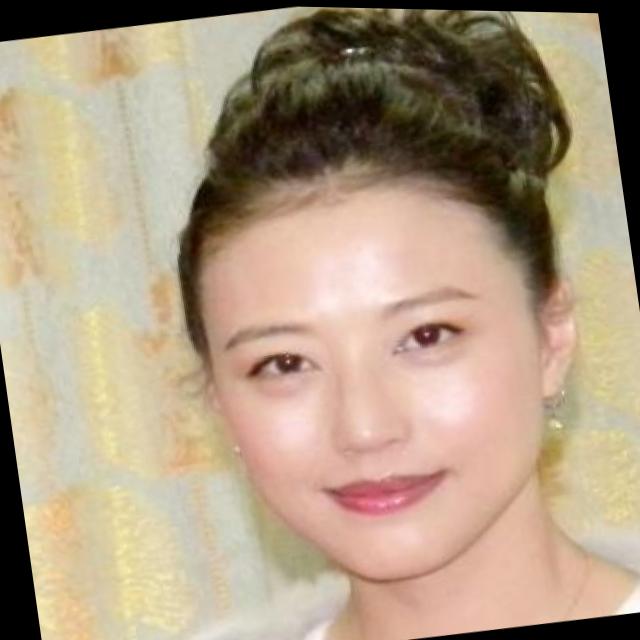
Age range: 21-44